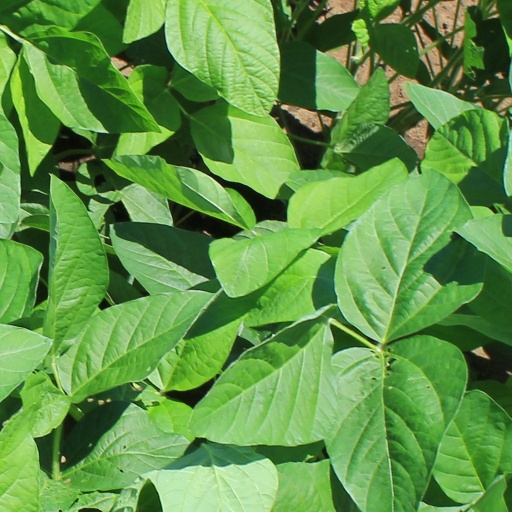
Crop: soybean